Education in the Faroe Islands

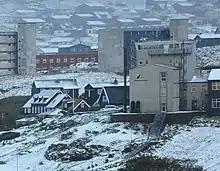
Vinnuháskúlin is located in Tórshavn.

The Faroese Nursing School was established in 1960 by the Ministry of Health and Social Affairs; it traces its roots back in 1910 when nurses were trained in the hospital of Tórshavn. The University of the Faroe Islands, was established in 1965; Klaus H. Jacobsen, a Dane, was appointed as the first lecturer in 1970 to teach courses for the examen philosophicum, a prerequisite at the time to pursue higher education in Denmark. After Denmark abandoned the examen philosophicum in 1971, on the initiative of Jacobsen and Kjartan Hoydal the university accepted its first full-time science students in the autumn of 1972. Education in the Faroe Islands was administered by Denmark under the "Home Rule Act", until in the late 1990s its administration was transferred to the Faroese government as a matter of local interest.